Rare-earth element

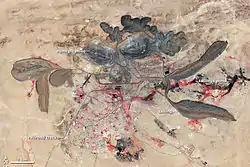
A false-color satellite image of the Bayan Obo Mining District, 2006

Mining, refining, and recycling of rare earths have serious environmental consequences if not properly managed. Low-level radioactive tailings resulting from the occurrence of thorium and uranium in rare-earth ores present a potential hazard and improper handling of these substances can result in extensive environmental damage. In May 2010, China announced a major, five-month crackdown on illegal mining in order to protect the environment and its resources. This campaign is expected to be concentrated in the South, where mines – commonly small, rural, and illegal operations – are particularly prone to releasing toxic waste into the general water supply.